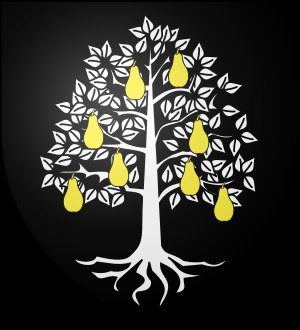
Mathieu Depére
Våbenskjold tilhørende familien Depère
Mathieu Depère, Earl, var en fransk politiker under den store franske revolution, som han overlevede. Han spillede senere en rolle i opbygningen af det franske imperium under Napoleon I.